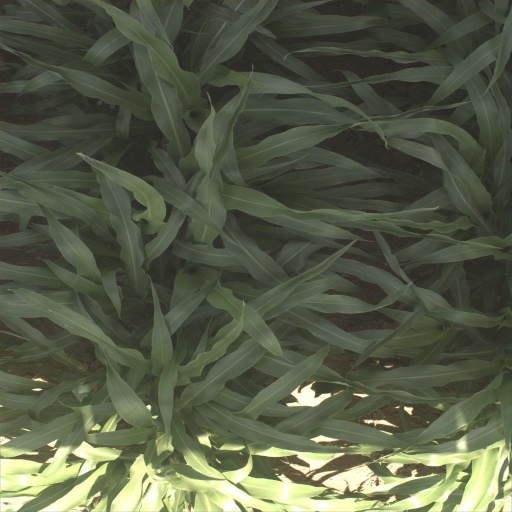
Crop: sorghum